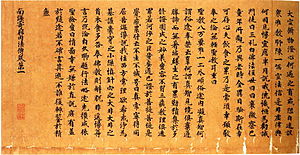
En nedtegnelse om buddhistisk praksis sendt hjem fra det sydlige hav
Uddrag af en udgave af Yi Jing's En nedtegnelse om buddhistisk praksis sendt hjem fra det sydlige hav, som opbevares i Tenri, Nara i Japan.
En nedtegnelse om buddhistisk praksis sendt hjem fra det sydlige hav er beretningen for en buddhistisk Tang-kinesisk munk, Yi Jing, om hans rejse og 25 års ophold i Indien og Srivijaya mellem årene 671 og 695 e.Kr. Titlen er på engelsk også blevet oversat som Accounts of the Inner Law Sent Home from the South Sea